Sonneberg Observatory

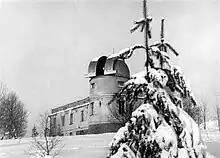
One of the Sonneberg domes, ca. 1935

The original 1925 building was small and had a 5 m dome. Several wooden barracks with movable roofs from that time no longer exist. The first building was later extended and then included a lecture hall. In 1938 a new instrument, an astrograph was installed. This was removed to the Soviet Union after the Second World War, but replaced in 1960/1961 with two astrographs, funded, resp., by Zeiss Jena and Hoffmeister.